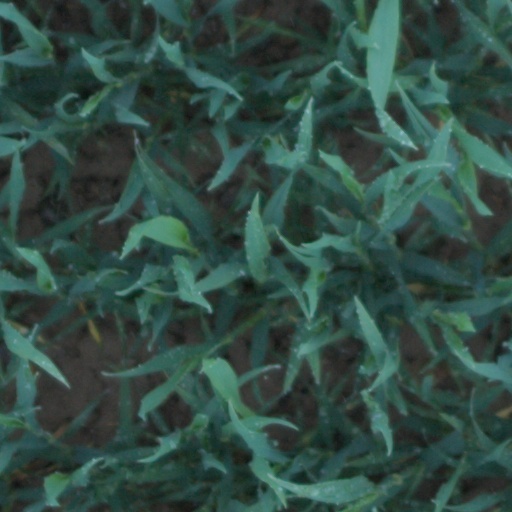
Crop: wheat